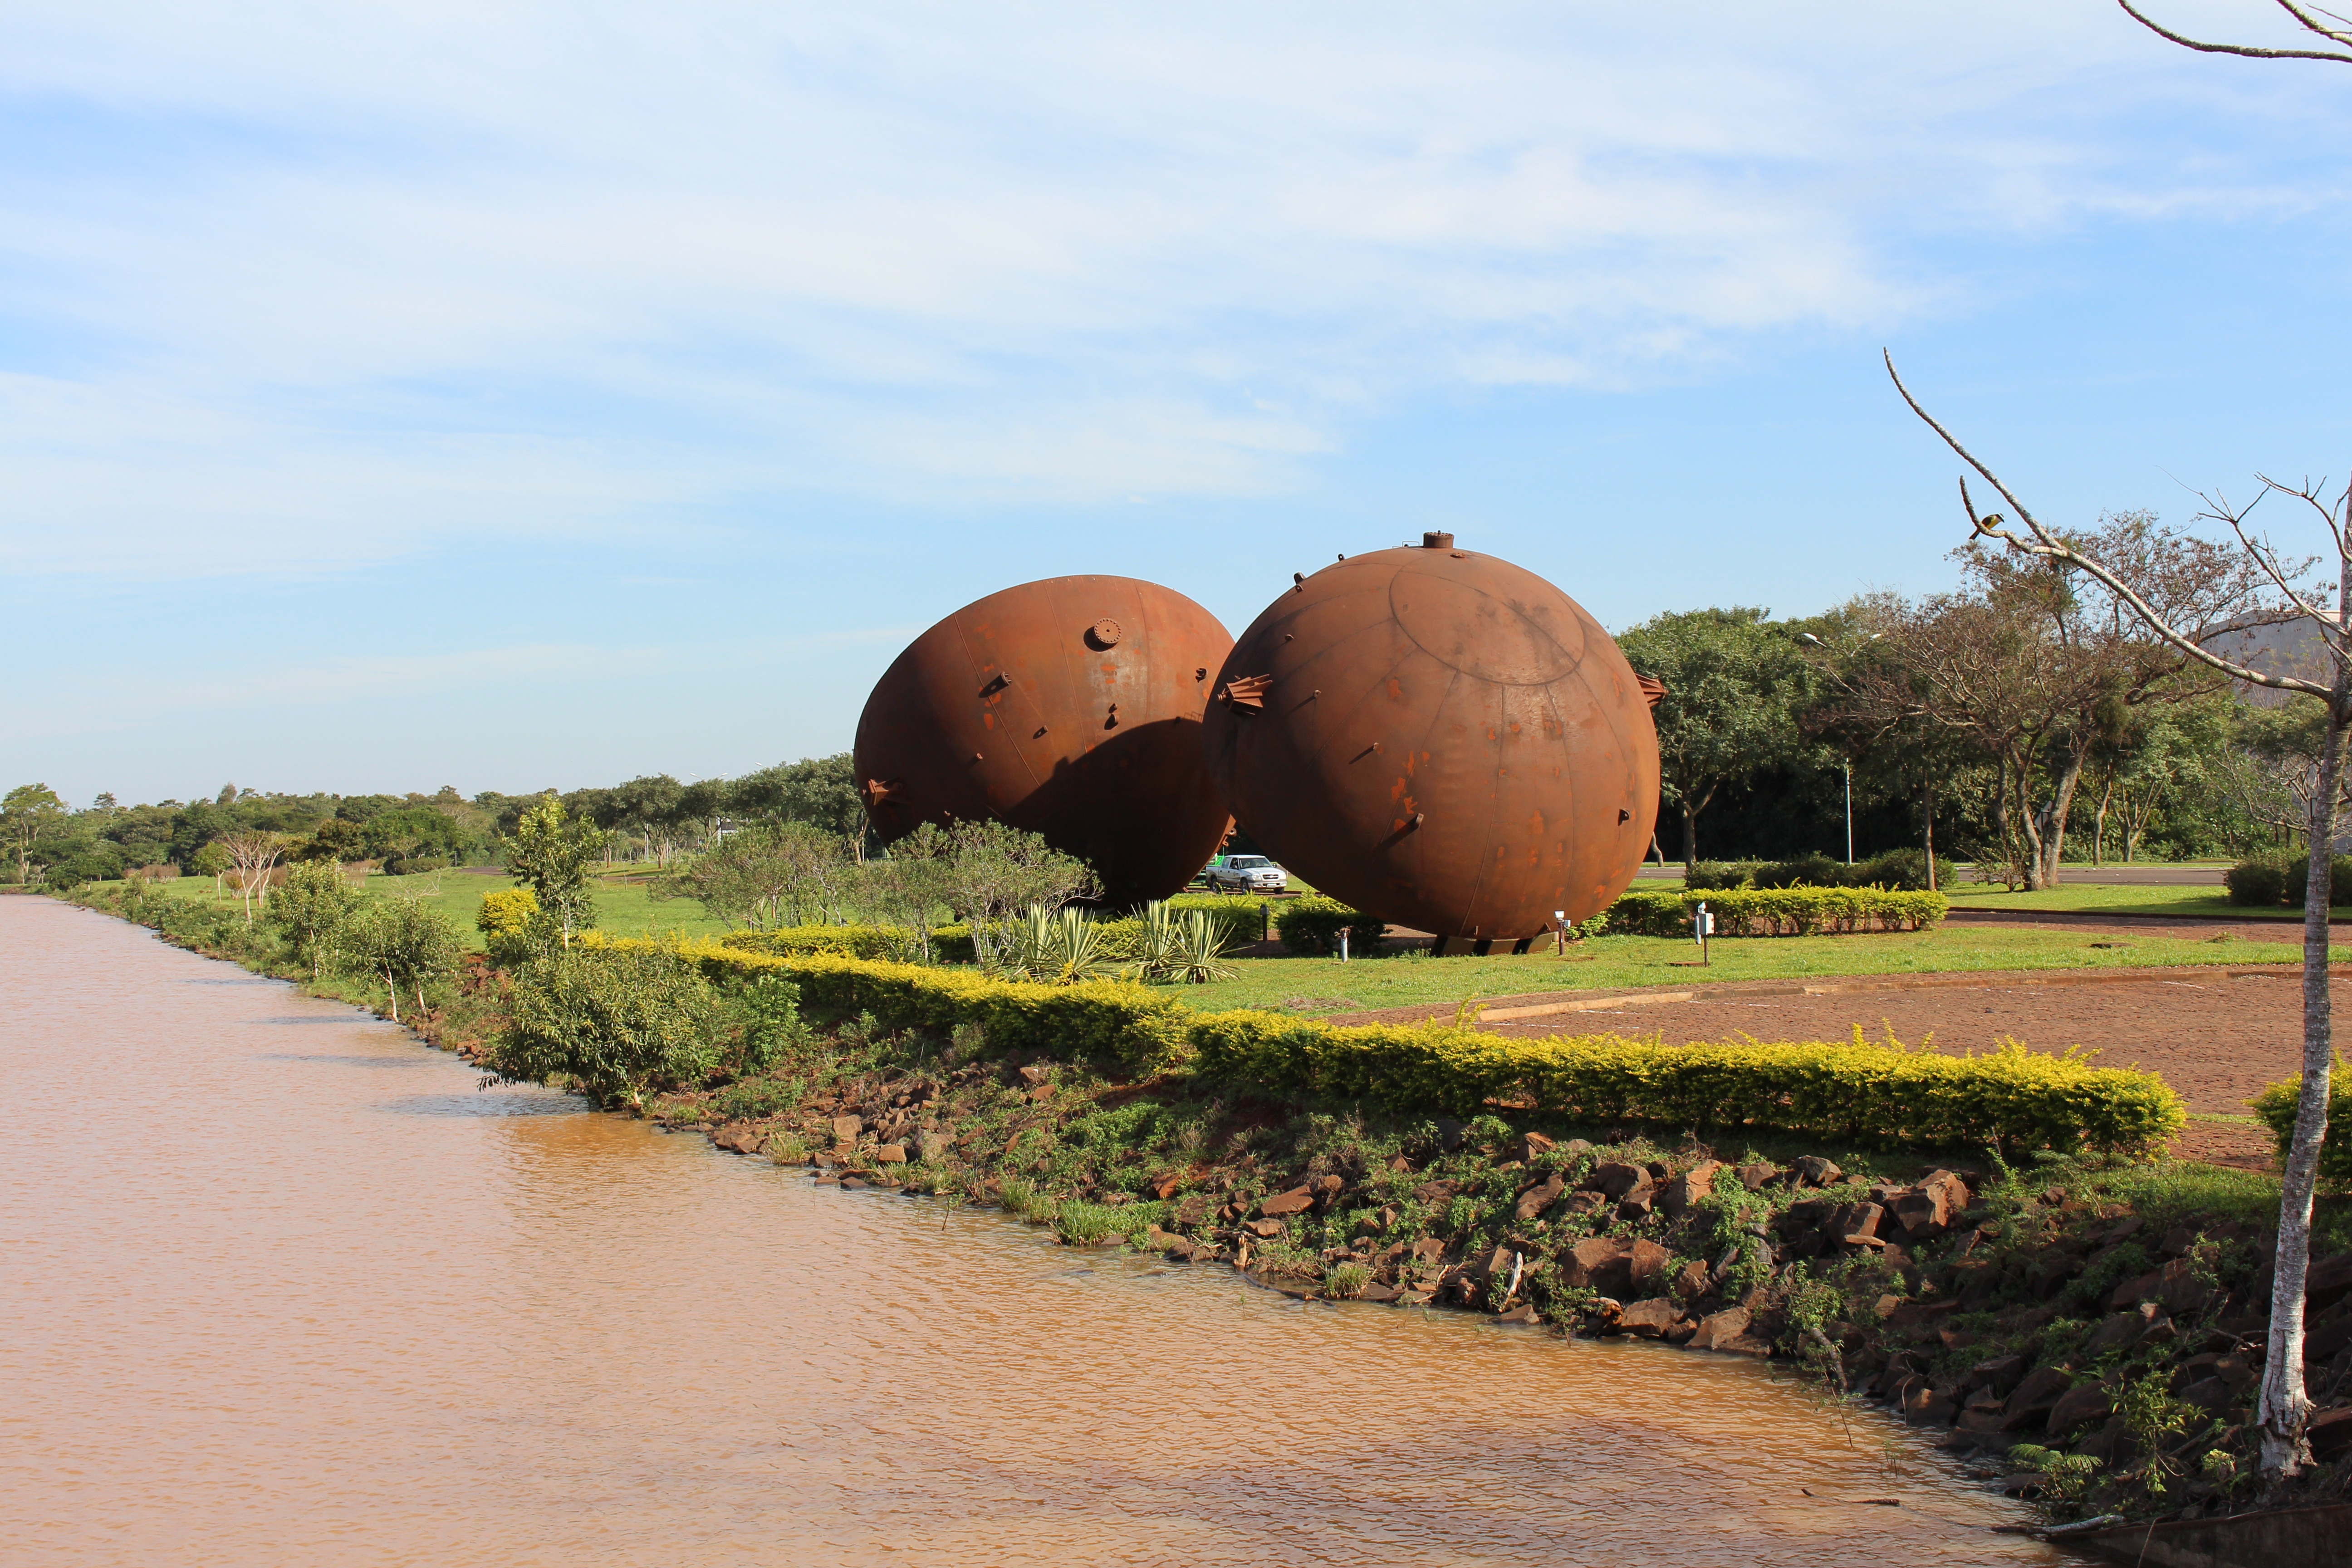
field, agriculture, sculpture, balls, brazil, rural area, itaipu, binational